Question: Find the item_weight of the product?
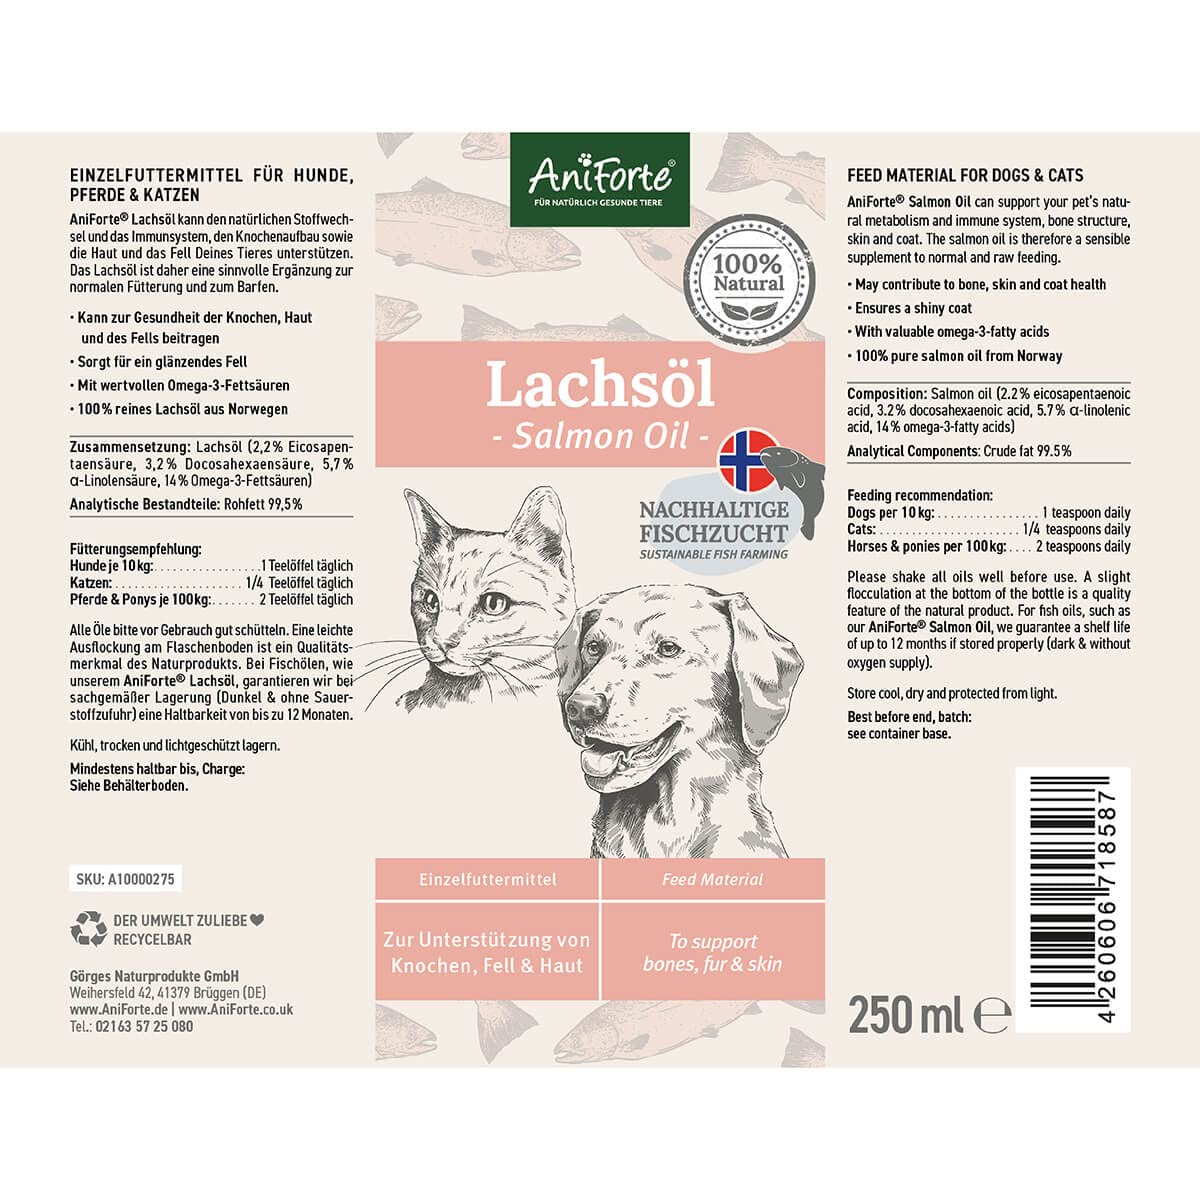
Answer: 10.0 kilogram